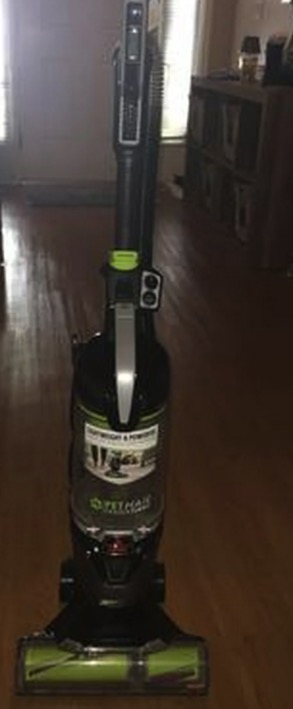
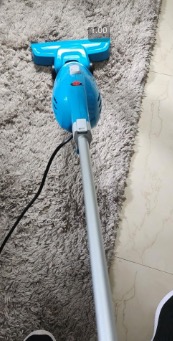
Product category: items_vacuum
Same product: no